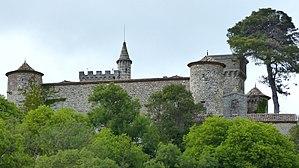
Montarnaud (Hérault, France), près de Montpellier, surplombant le vieux village, le château médiéval (12e siècle, modifié au 17e).